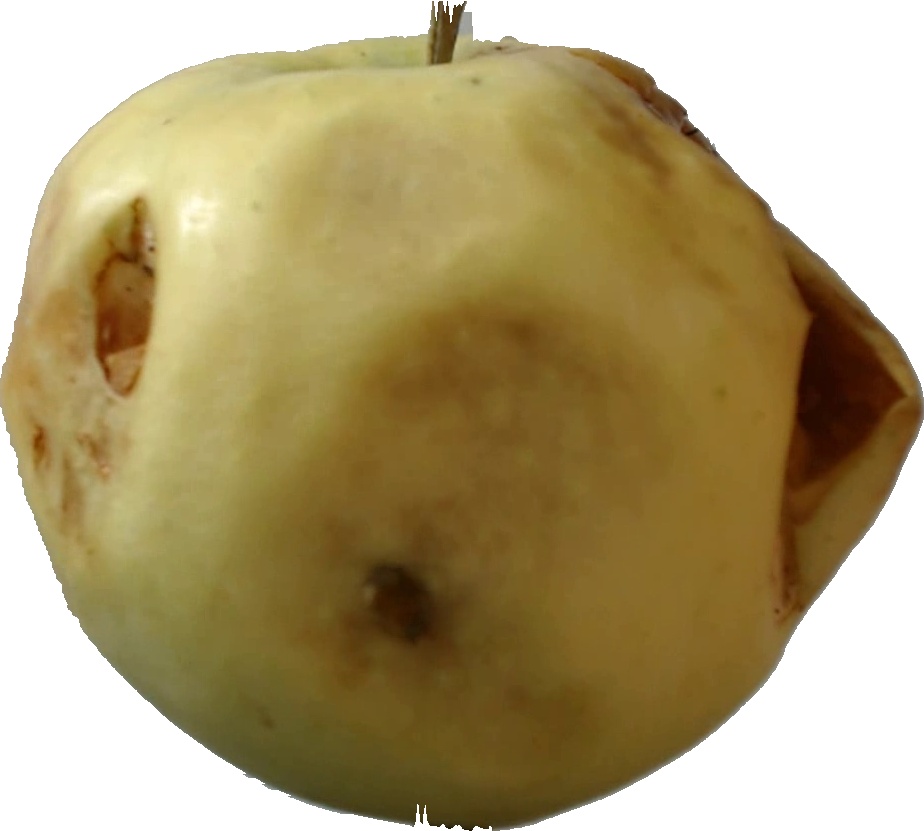
Label: apple_hit_1